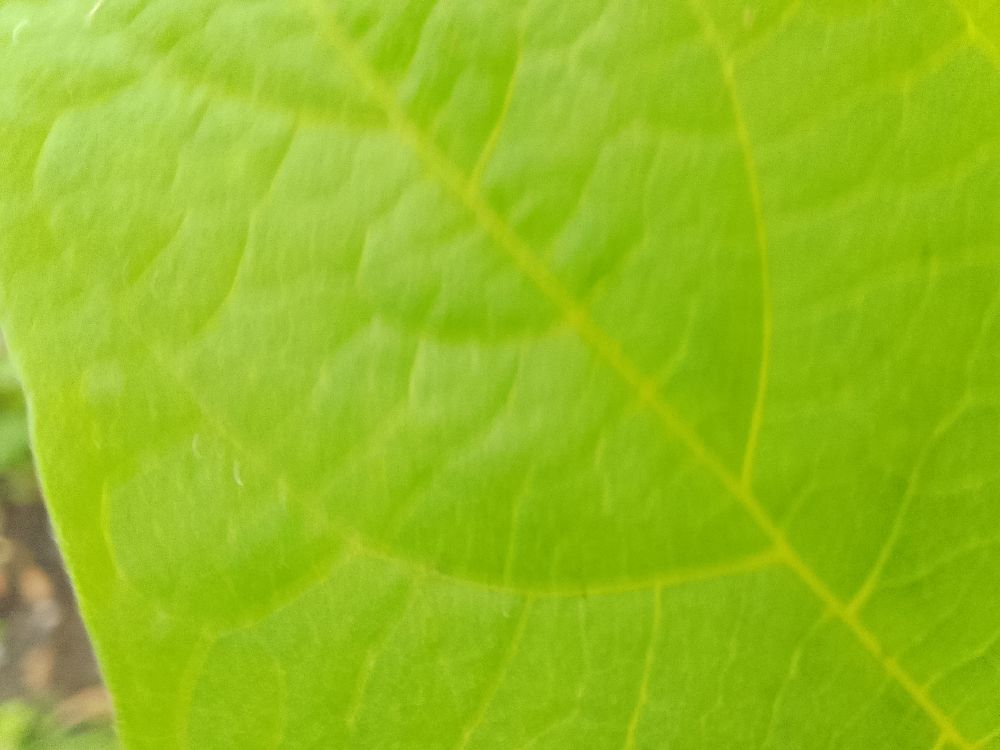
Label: healthy